Ruth Fine

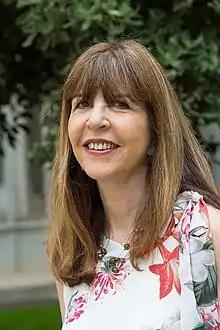
Prof Fine

Ruth Fine (born 1957 in Buenos Aires, Argentina) is Salomon and Victoria Cohen Professor of Spanish and Latin-American literature at the Hebrew University of Jerusalem.